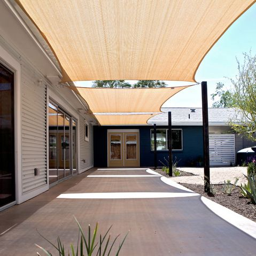
extend from off the deck from the house to give more covered space on top level .